Asia Goalball Championships

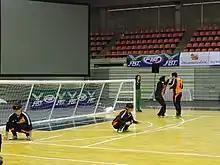
Thailand women with eyeshade inspection (2017).

The 2017 IBSA Asia/Pacific Goalball Regional Championships was from Monday 21 to Saturday 26 August 2017, in the Thai-Japan Sports Stadium, Din Daeng, Bangkok, Thailand.